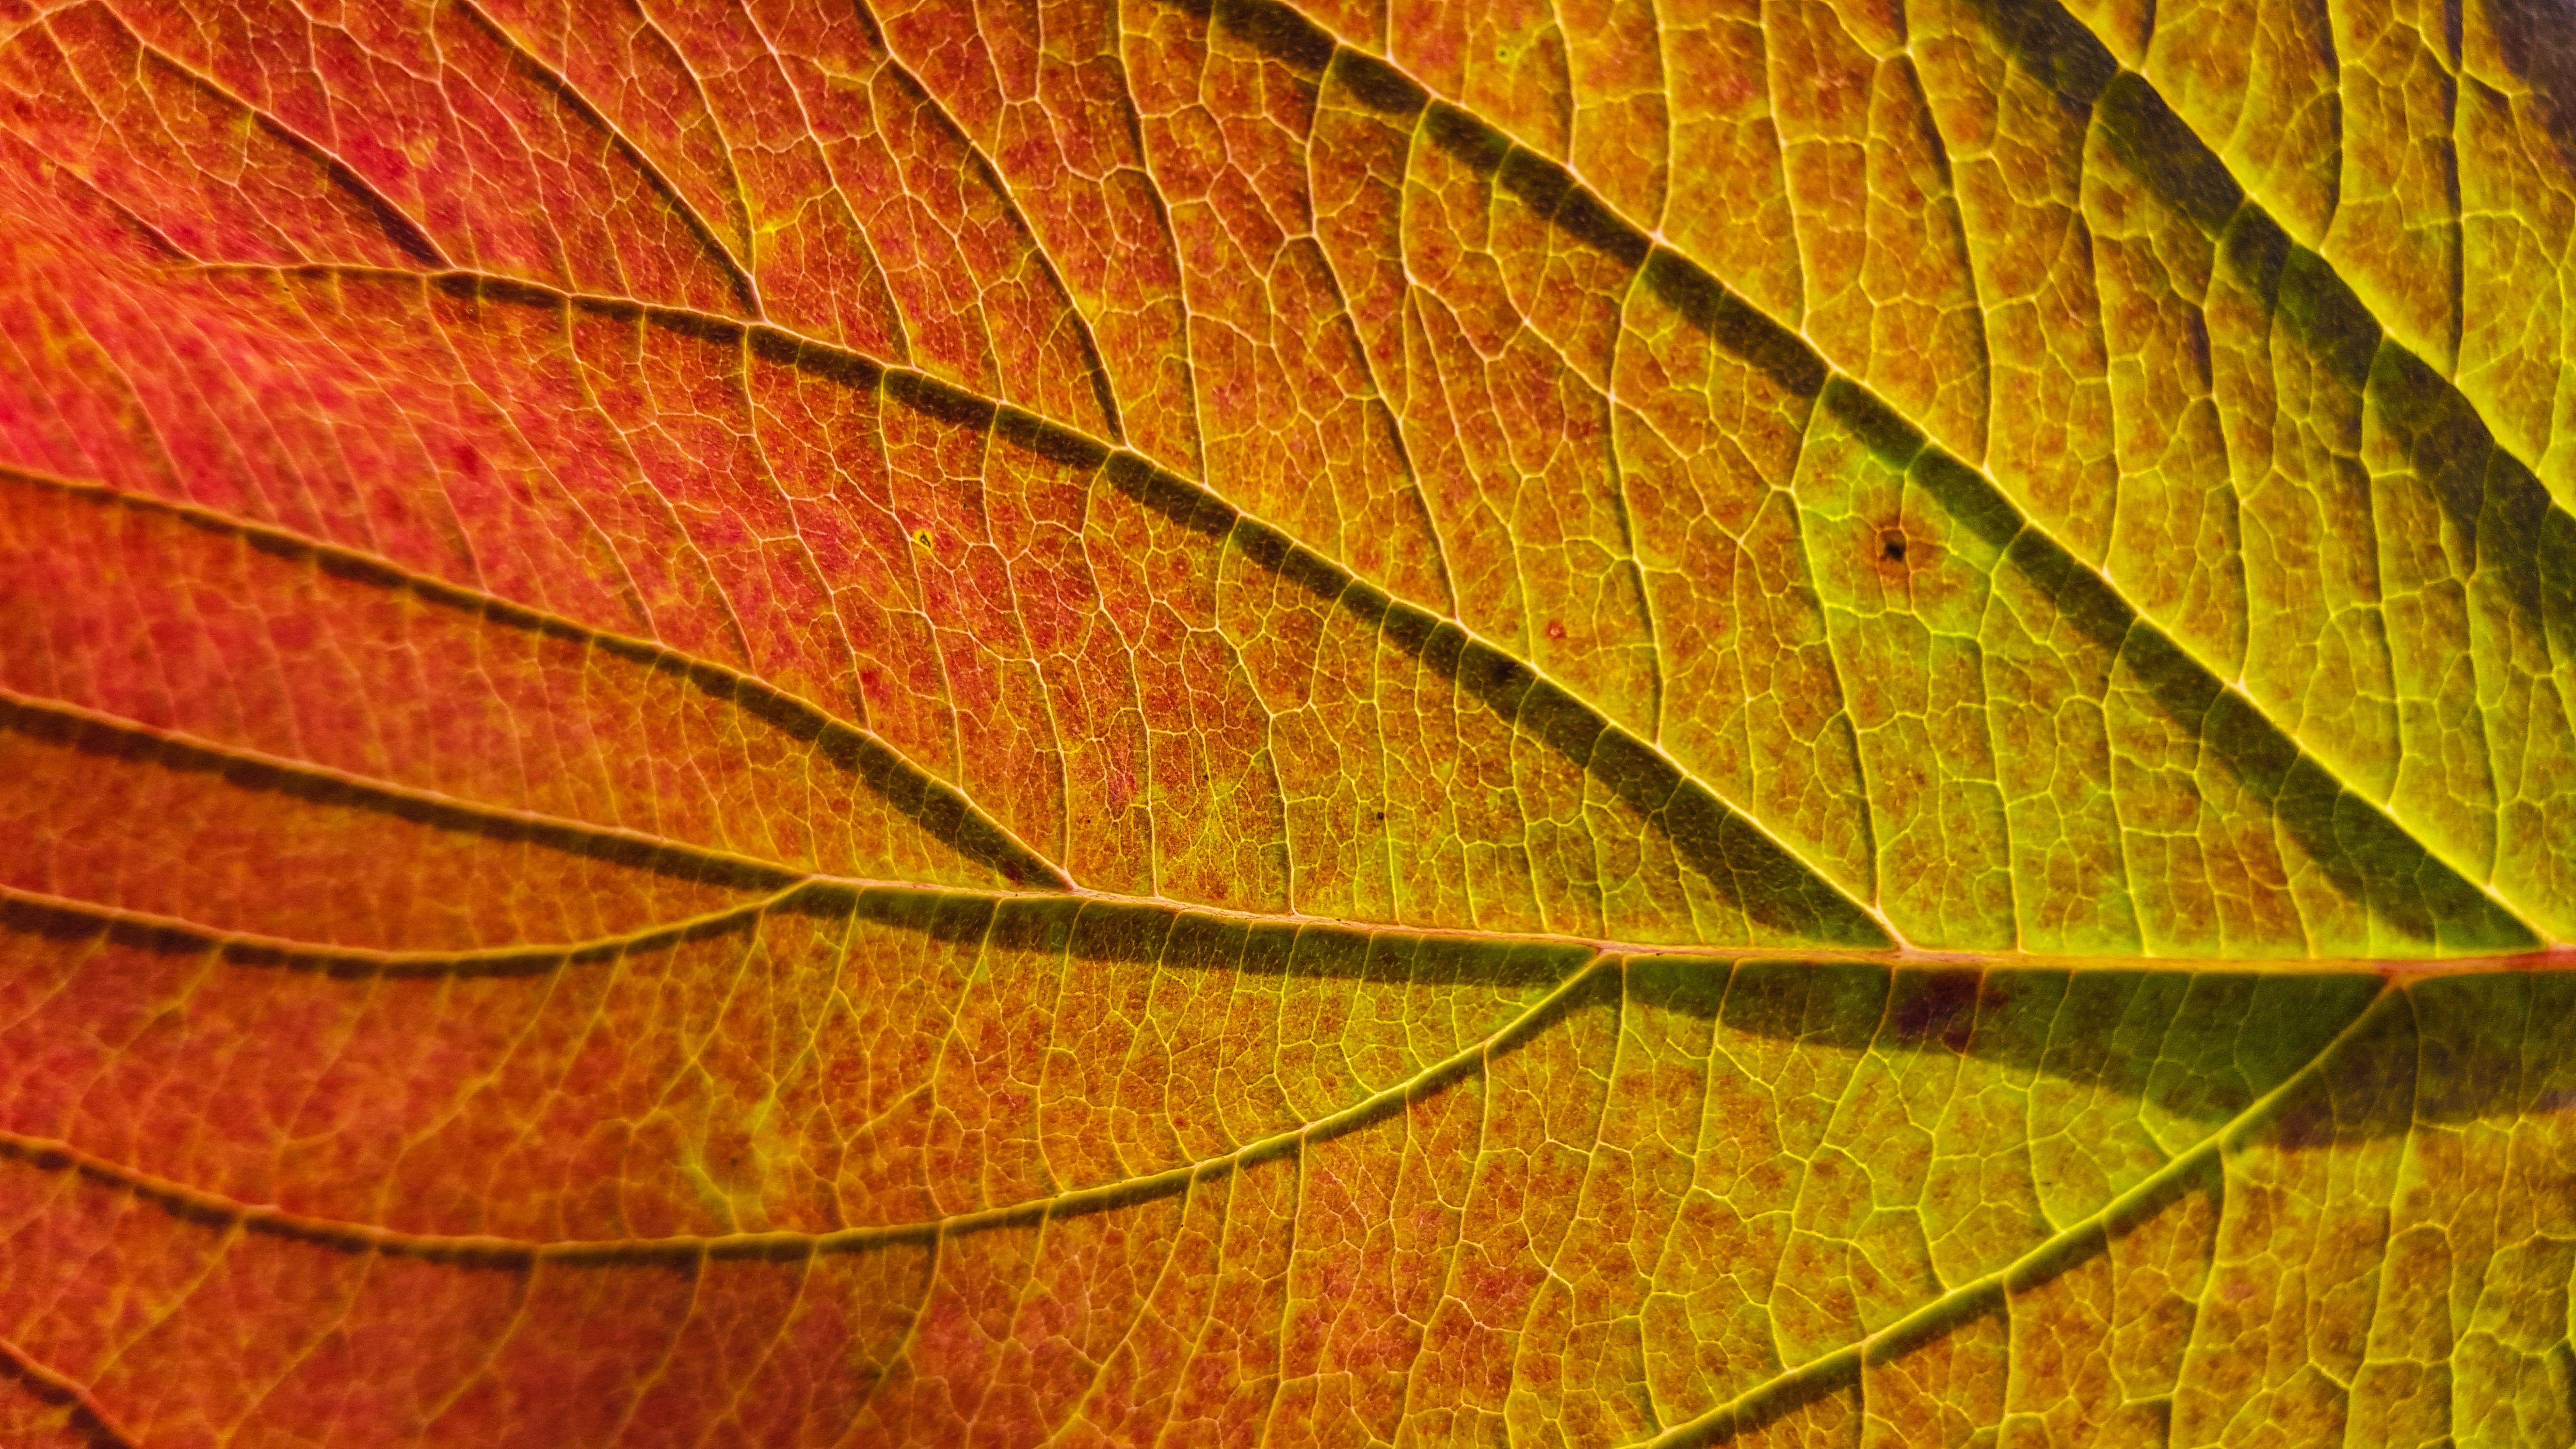
tree, branch, plant, sunlight, leaf, autumn, season, maple leaf, close up, macro photography, plant stem